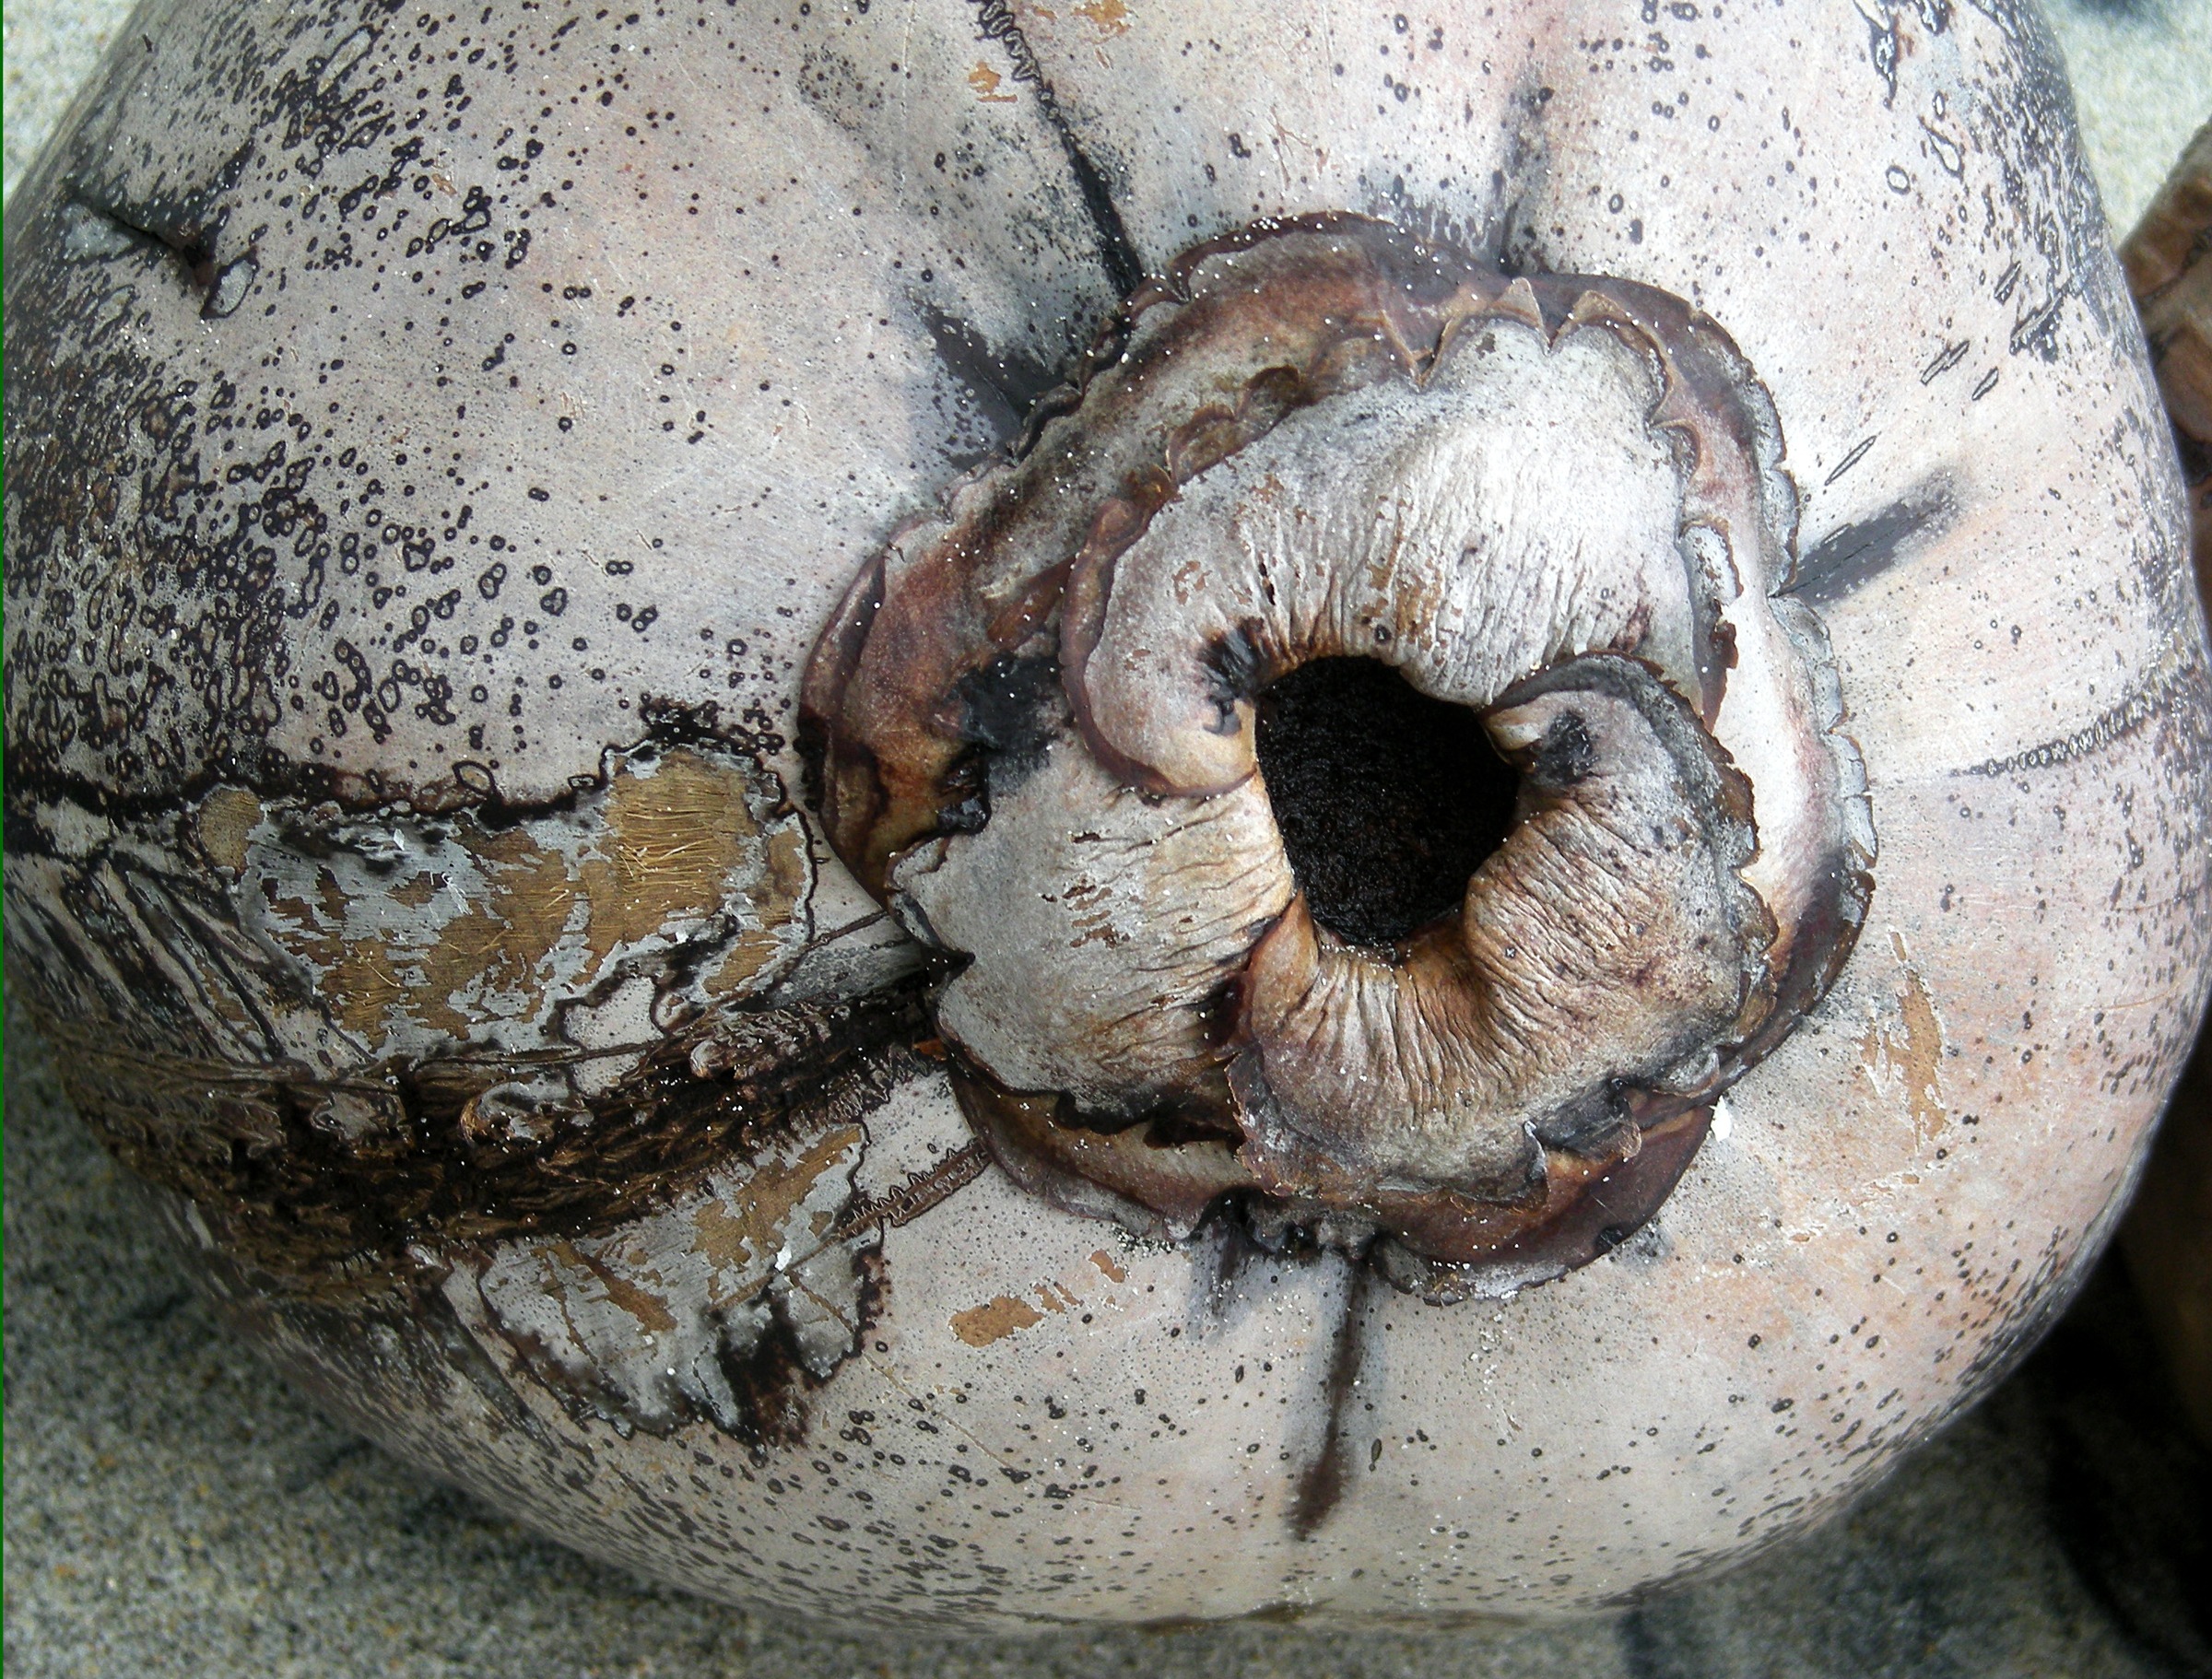
ocean, wood, tropical, america, island, mushroom, shell, coconut, fungus, central, pacific, panama, agaricomycetes